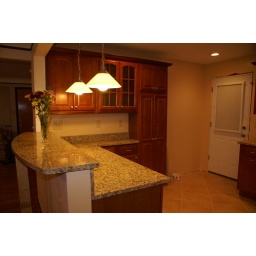
I removed half the wall between the living room and dining room and put in a bar